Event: Nepal Earthquake
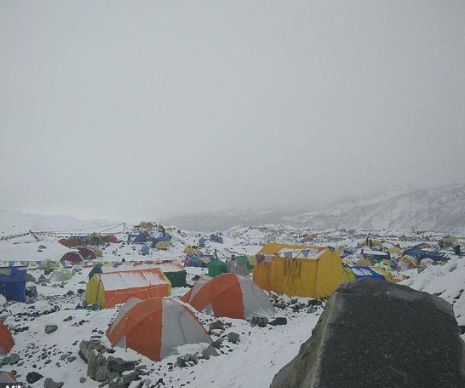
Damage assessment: no_damage